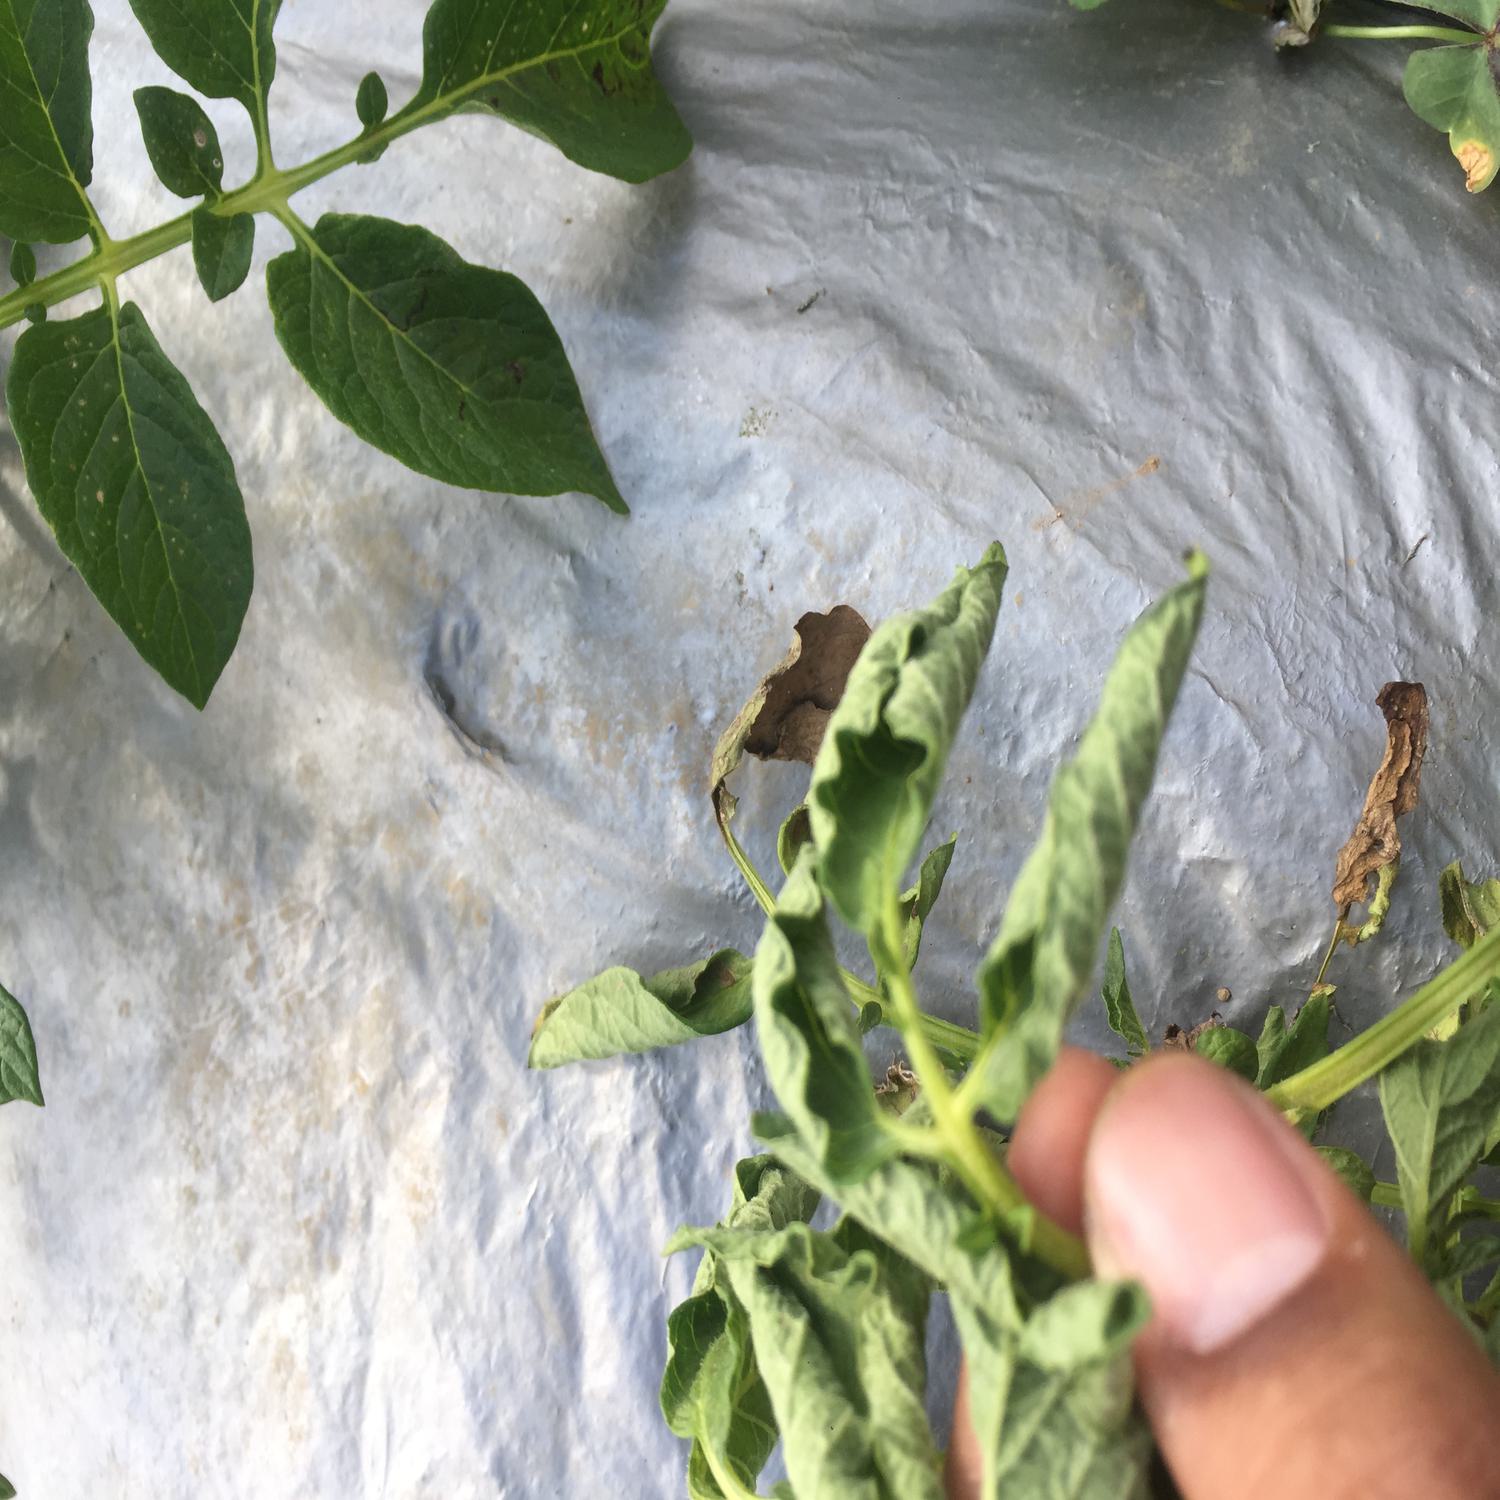
Label: Bacteria